Transitional Federal Government of Somalia

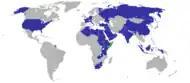
Current diplomatic missions of Somalia

The Transitional Federal Government is internationally recognized as the official government of Somalia. It occupies Somalia's seat in the United Nations, the African Union, and the Organisation of Islamic Cooperation (OIC). The Permanent Representative of Somalia to the United Nations is Elmi Ahmed Duale. The Deputy Permanent Representative is Idd Beddel Mohamed. Somalia is one of the founding members of the OIC. The TFG also has ambassadors in other countries.